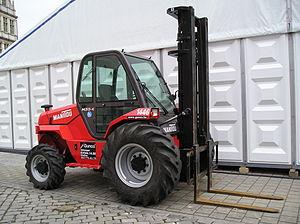
Tout terrain à mât vertical. עברית: מלגזה.